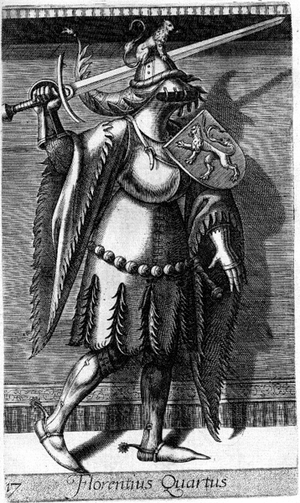
Floris 4. af Holland
Floaris IV.
Floris IV var greve af Holland og Zeeland fra 1222 til 1234.